Redstone Test Stand

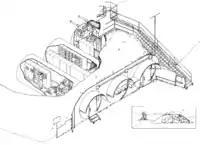
Drawings of buried railroad tanker vessels used as bunkers for instrumentation and control. Note periscopes in right tank

The first twelve missiles were built at Redstone Arsenal. Assembly of the first Redstone began in the fall of 1952. Engineers needed a propulsion test stand to improve the missile, but they were not allowed to spend research and development funds on constructing facilities even for a cause vital to national security. Rather than wait for funding to go through the two-year Congressional appropriation process, then wait further for construction, Fritz A. Vandersee designed an interim test stand for $25,000, the maximum amount allowed. The large concrete foundation cost nearly all of the money. On this base, welders built a small stand with metal salvaged from around the arsenal. Three railroad tank cars that had been used to transport chemicals at the arsenal during the war were cleaned, modified, and buried away to serve as control and observation bunkers. To view the firings, the tanks also contain two periscopes believed to have been from two surplus Army tanks.